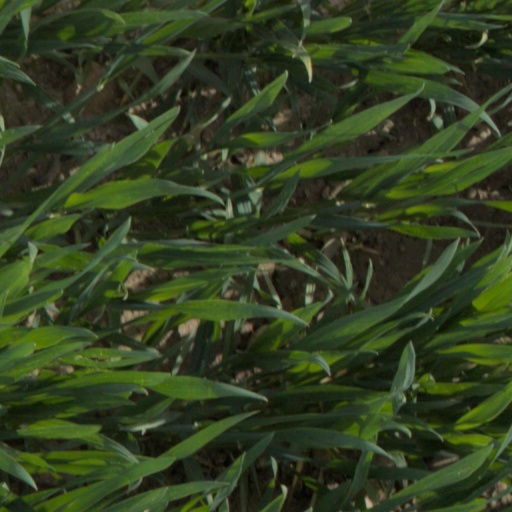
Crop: wheat